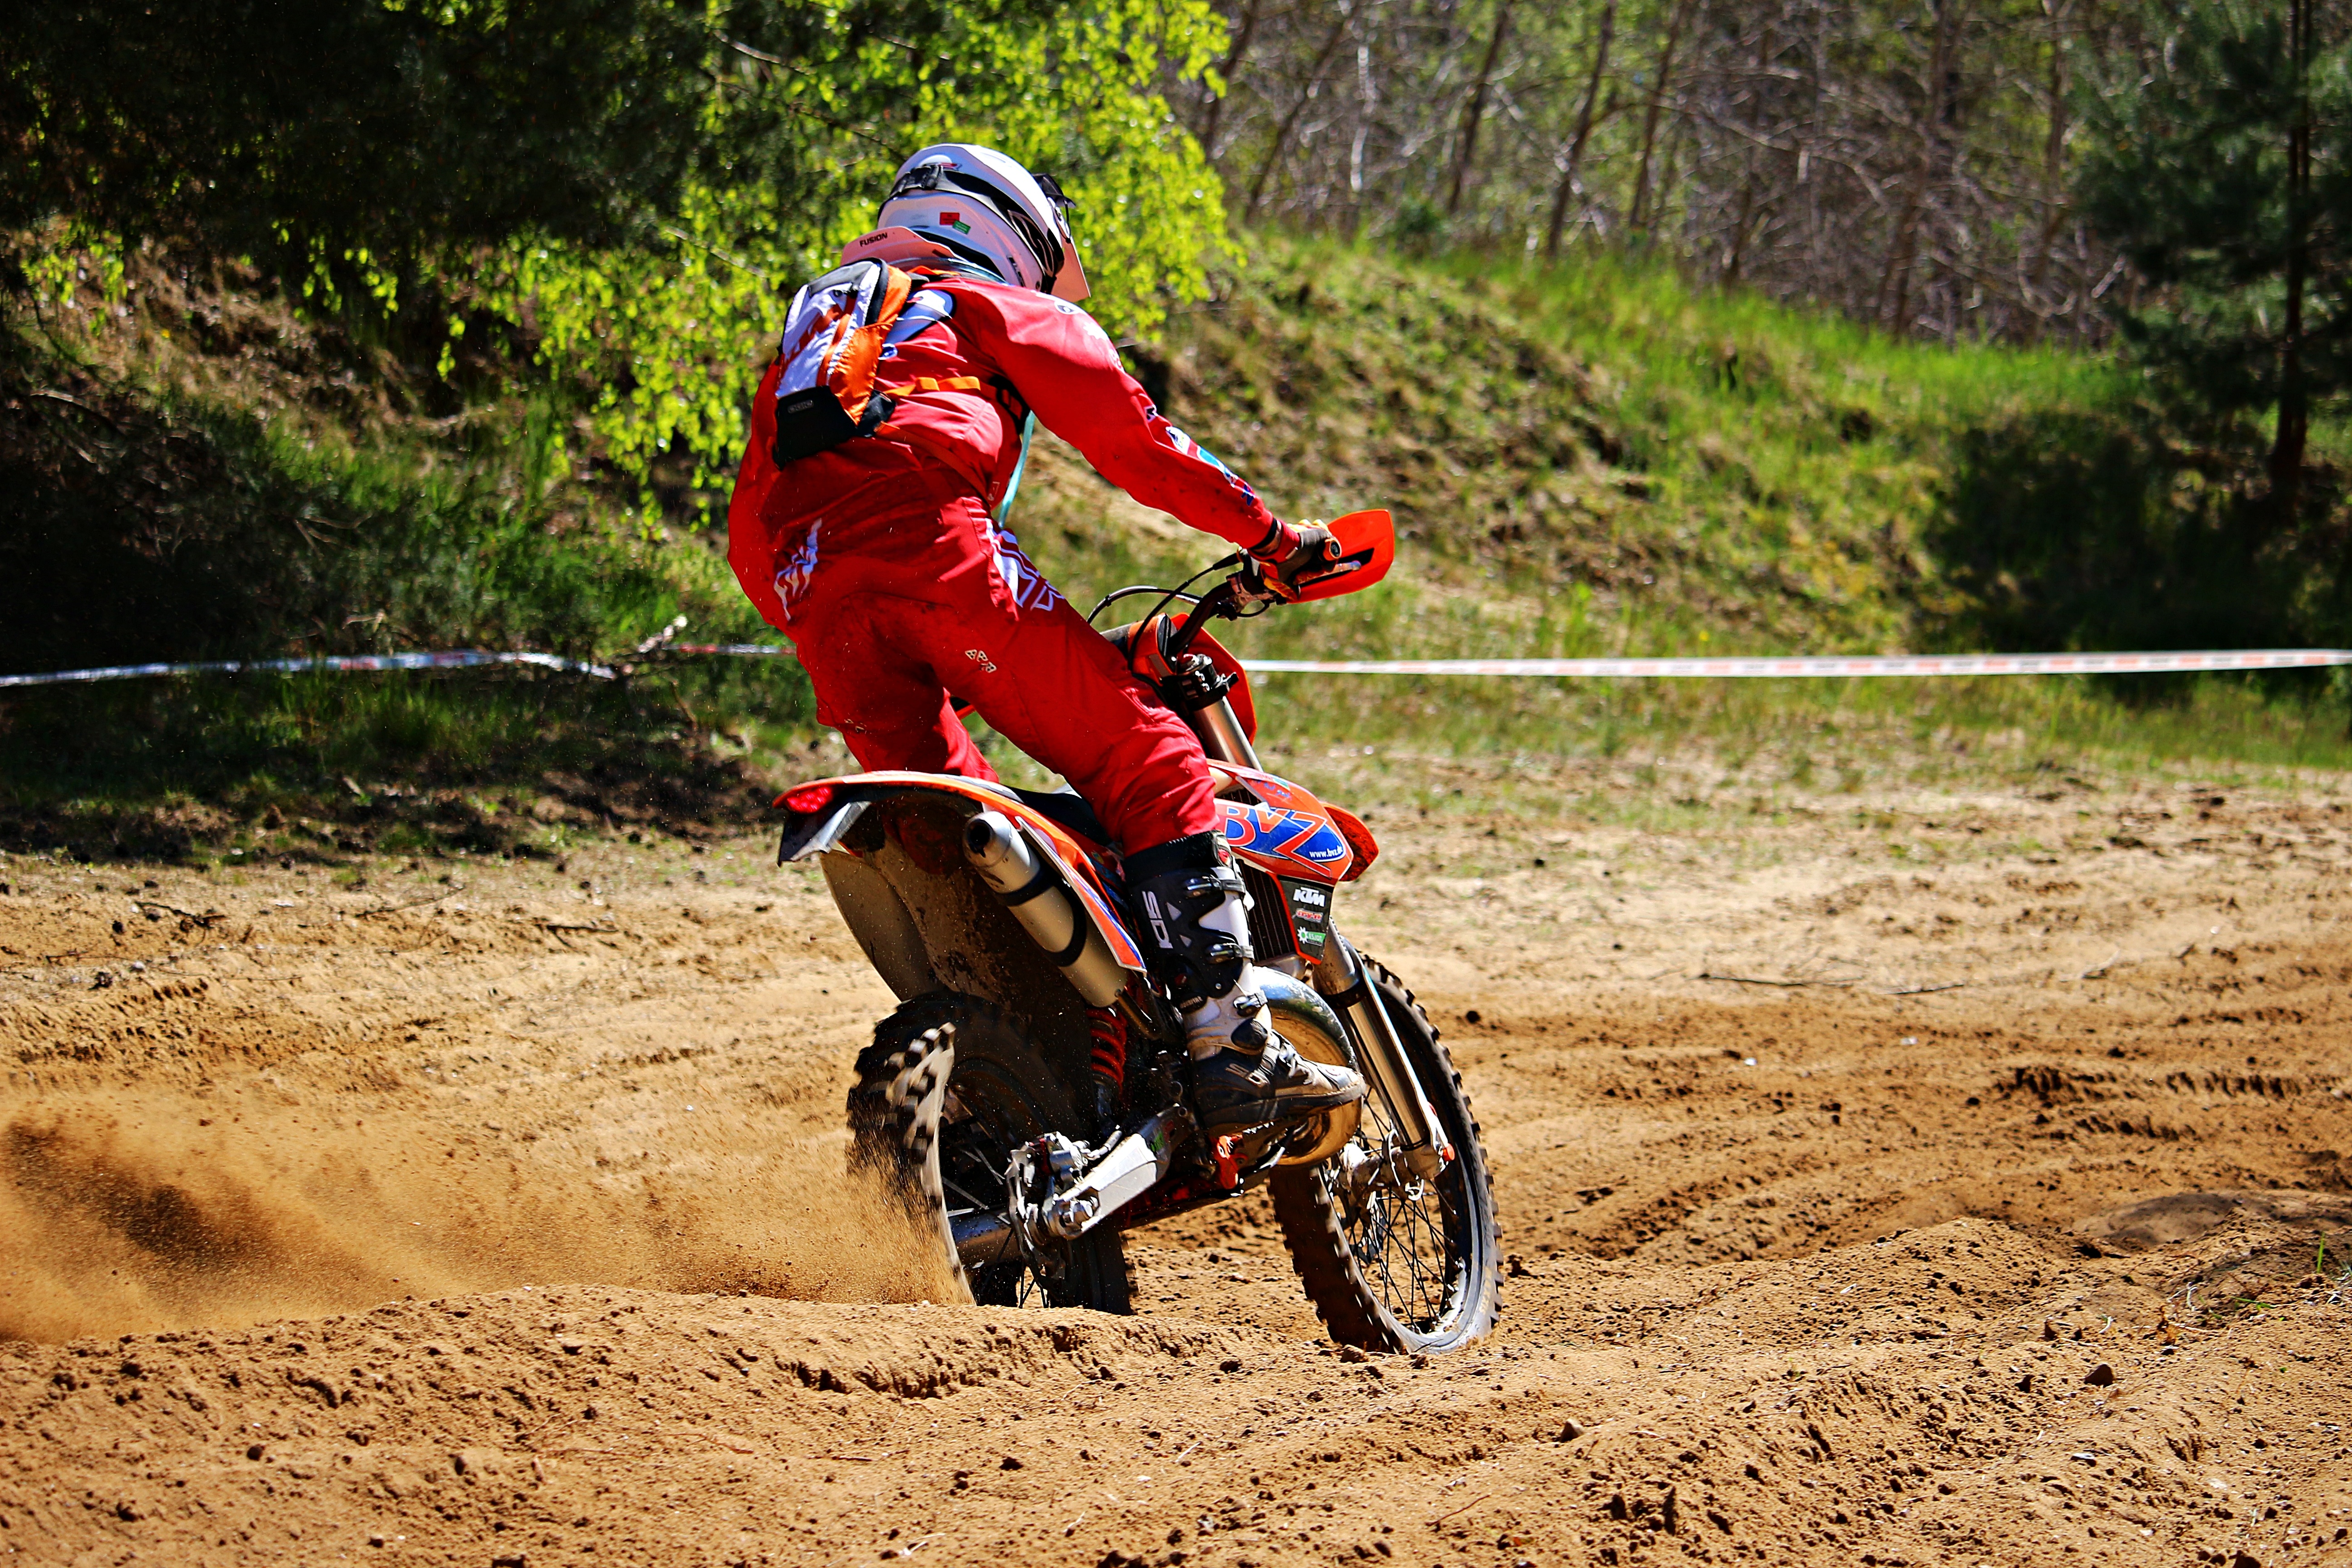
sand, bicycle, vehicle, motorcycle, motocross, soil, cross, extreme sport, race, sports, racing, motorsport, enduro, mountain biking, freestyle motocross, motocross ride, motorcycle sport, motorcycle racing, cycle sport, downhill mountain biking, off roading, endurocross